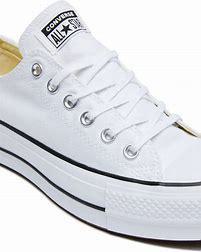
Brand: Converse
Model: Chuck Taylor